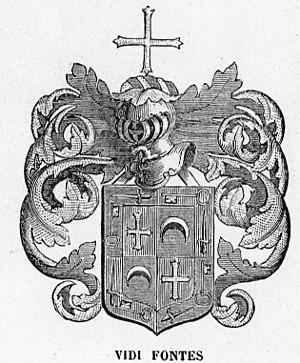
Jean I de Béjar, ou Juan de Vėjar, seigneur de Westackers et d'Oosthoven est un noble flamand.